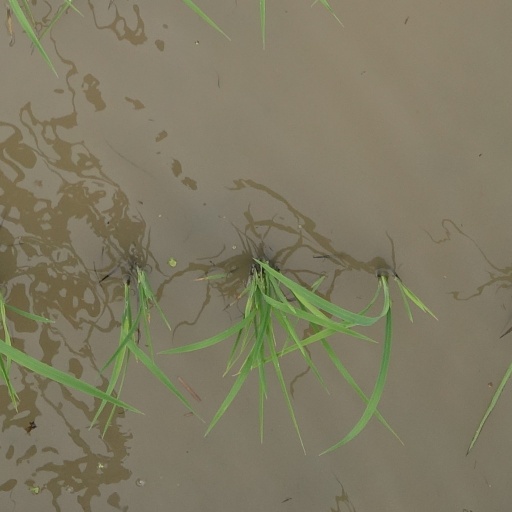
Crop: rice